St. James Episcopal Church (Coquille, Oregon)

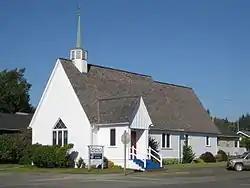
St. James Episcopal Church in 2012

St. James Episcopal Church (also known as St. James the Apostle Episcopal Church) is a historic church at 210 E. Third Street in Coquille, Oregon. The parish is a member of the Episcopal Church (United States), and part of the worldwide Anglican Communion.